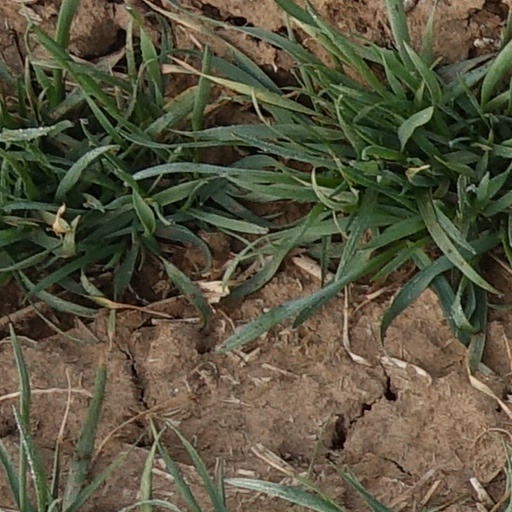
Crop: wheat